New Dawn (film)

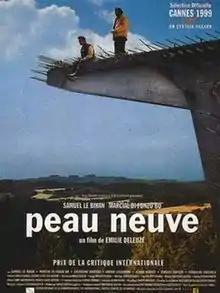
Film poster

New Dawn is a 1999 French drama film directed by Émilie Deleuze. It was screened in the Un Certain Regard section at the 1999 Cannes Film Festival.